Hendrik Vermeulen

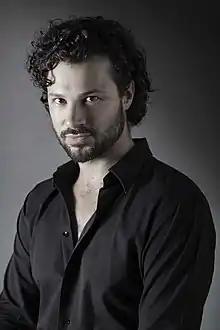
Vermeulen in 2016

Hendrik Meyer-Vermeulen (born Hendrik Mentz Vermeulen, 7 April 1982) is a South African Couturier and fashion designer, specialising in Haute Couture and Corsetry as well as a singer-songwriter performing under stage name Joh Urban.